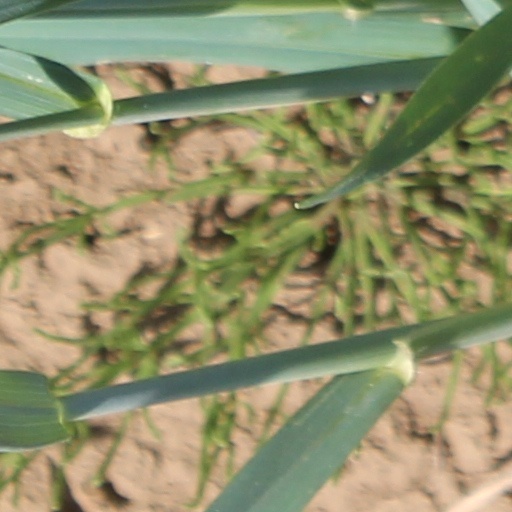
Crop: wheat